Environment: real
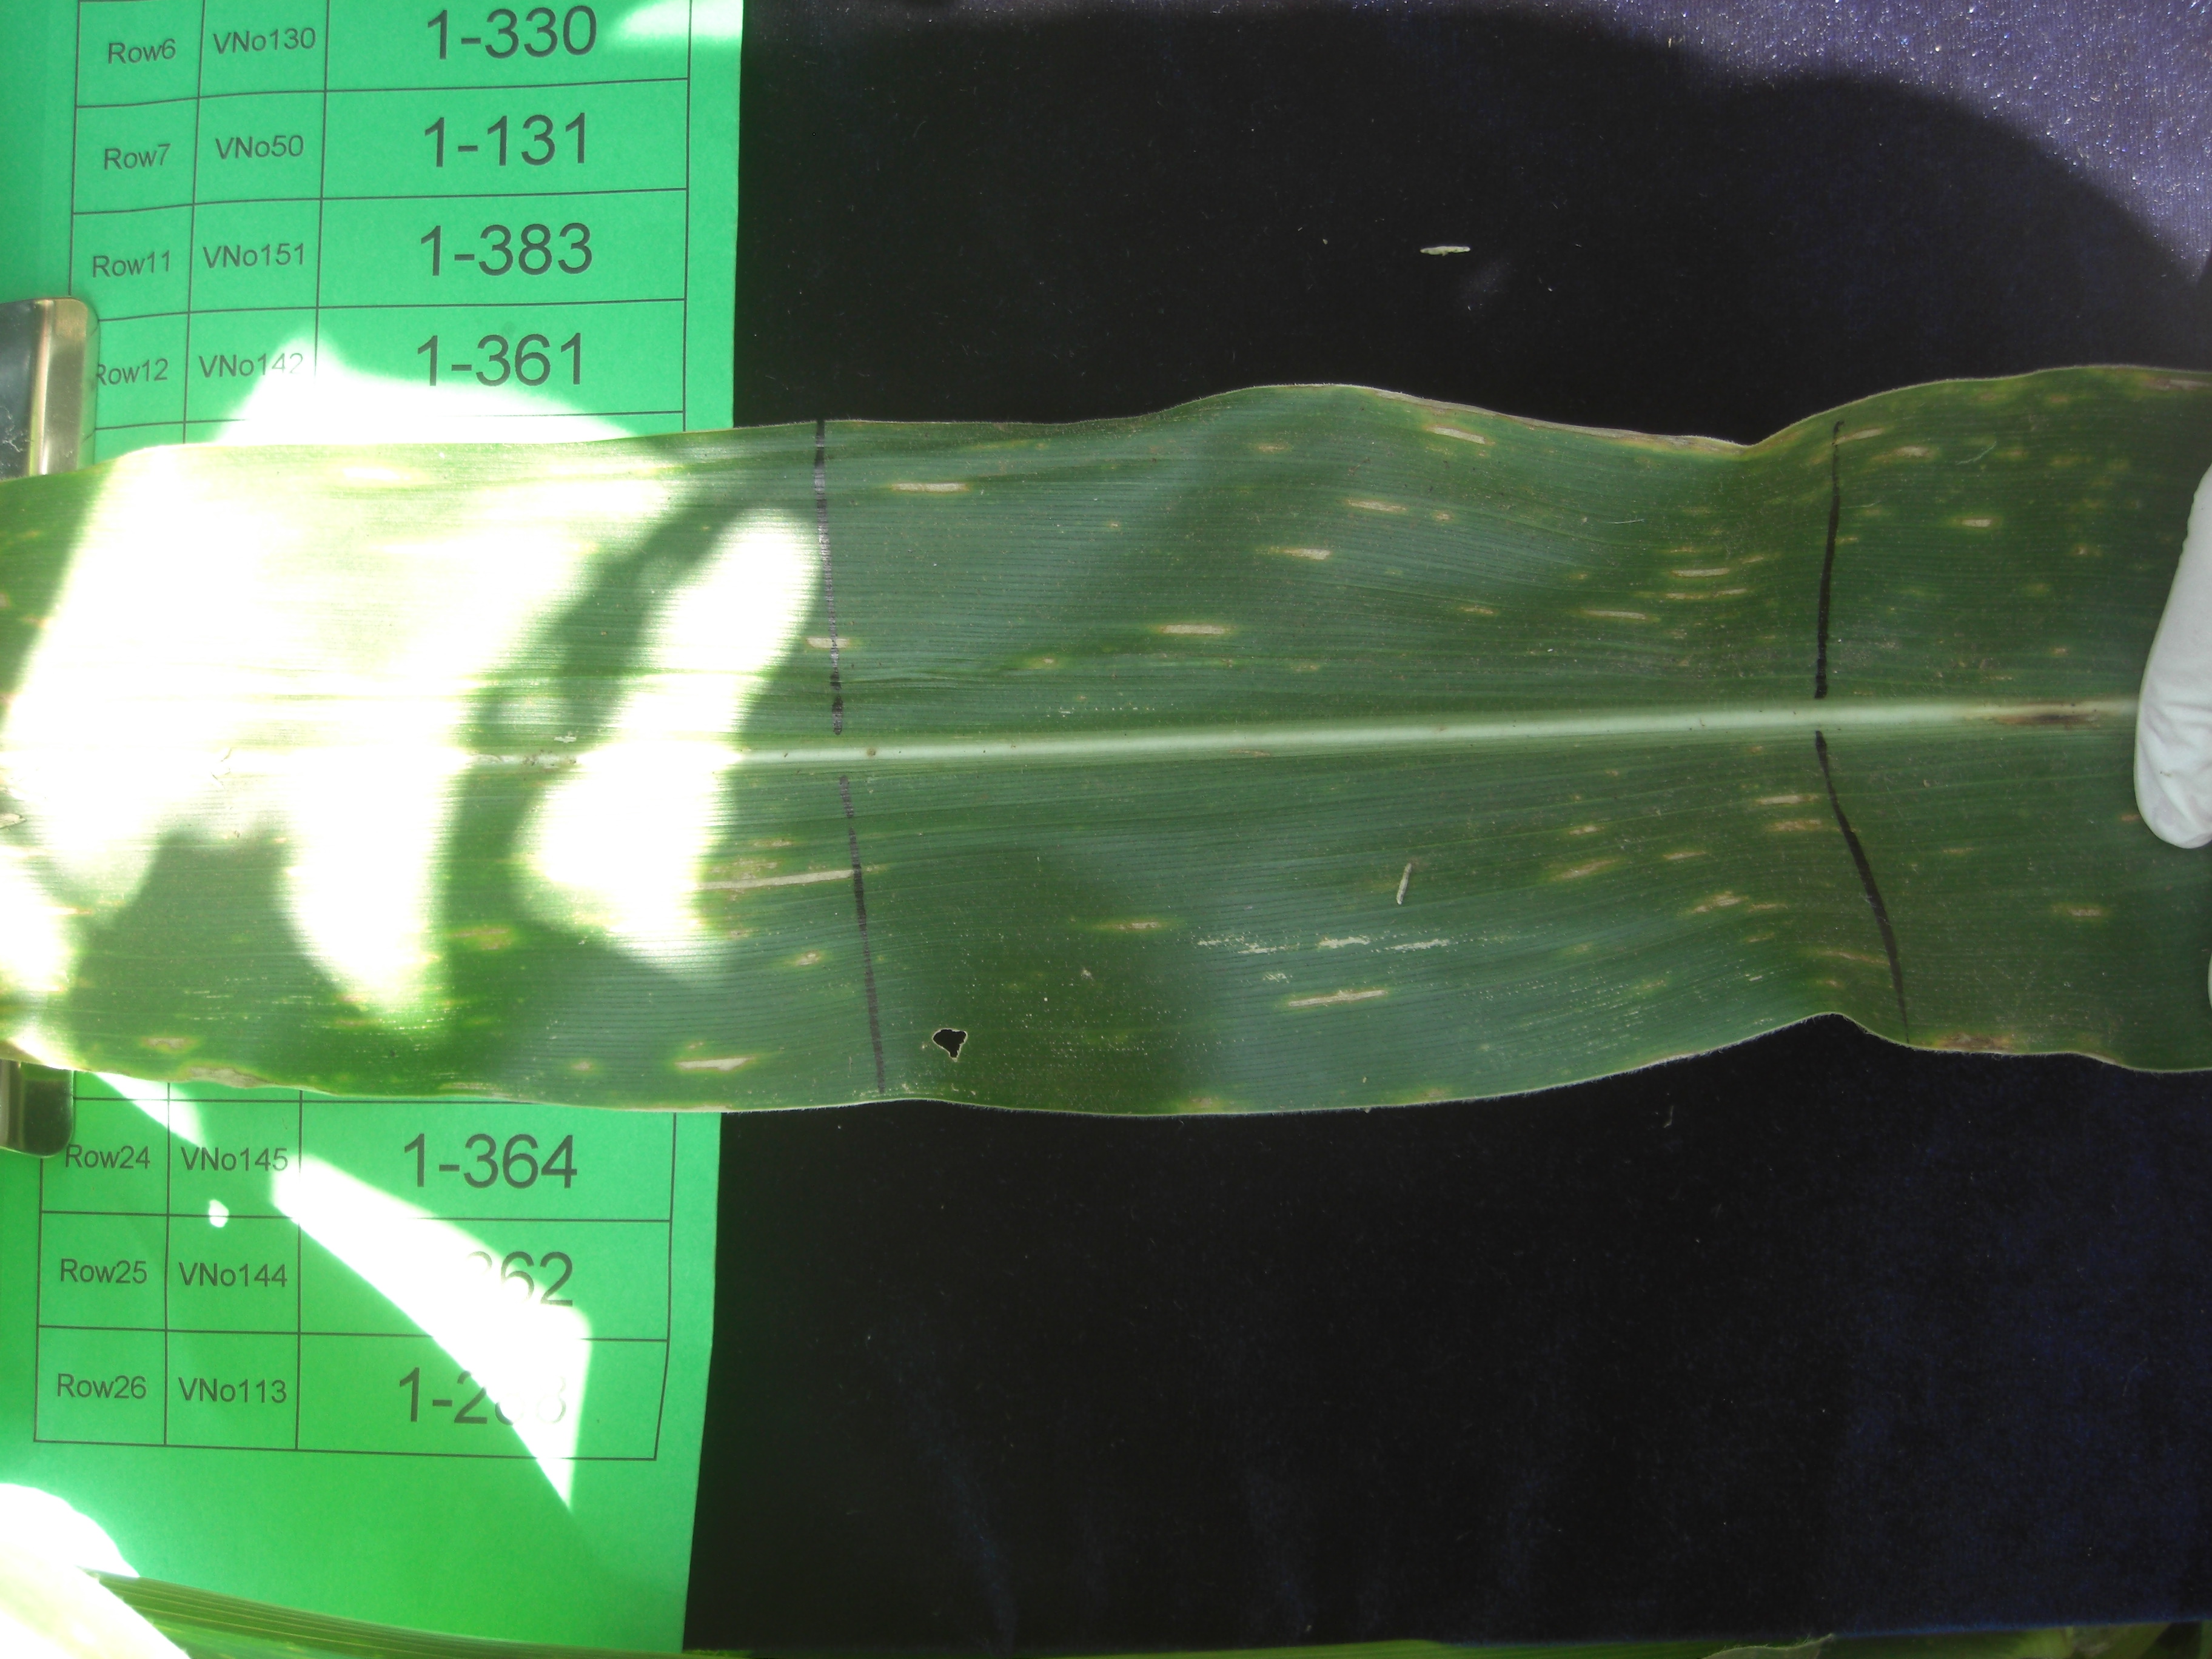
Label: gray_leaf_spot